Anamorphosis

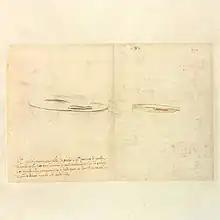
Two anamorphic drawings by Leonardo da Vinci, 1515

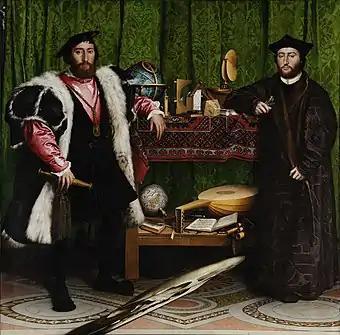
Holbein's "The Ambassadors" with a "memento mori" anamorph skull in the foreground, 1533

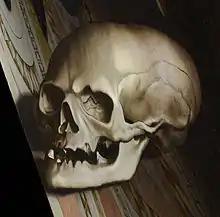
Viewed from the correct oblique angle, the diagonal in "The Ambassadors" transforms into an undistorted "memento mori".

Artists' experimentation with optics and perspective during the Renaissance advanced anamorphic technique, at a time when science and religious thought were equally important to its growth in Europe. "Leonardo's Eye" by Leonardo da Vinci, included in the "Codex Atlanticus" (1483-1518), is the earliest known example. He later completed several large-scale anamorphic commissions for the King of France.